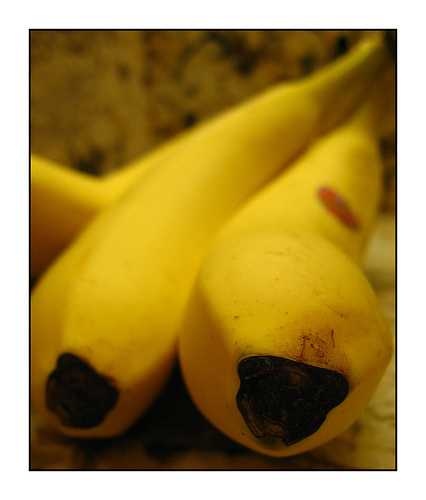
Label: Banana